Education in Medieval Scotland

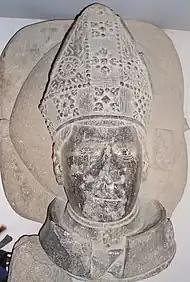
Bust of Bishop Henry Wardlaw, founder of St. Andrews University

From the end of the eleventh century, universities had been founded across Europe, developing as semi-autonomous centres of learning, often teaching theology, mathematics, law and medicine. Until the fifteenth century, those Scots who wished to attend university had to travel to England, to Oxford or Cambridge, or to the Continent. Just over 1,000 students have been identified as doing so between the twelfth century and 1410. Among the destinations Paris was the most important, but also Cologne, Orléans, Wittenberg, Louvain and Vienna.